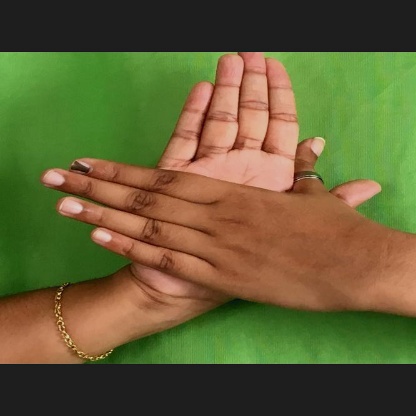
Mudra: Chakra